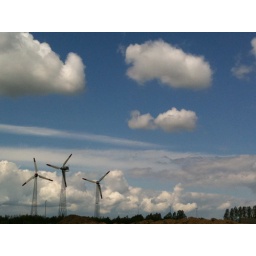
Three windmills standing still in a field in Taastrup, Denmark (just outside Copenhagen).